Saint-Cricq-du-Gave

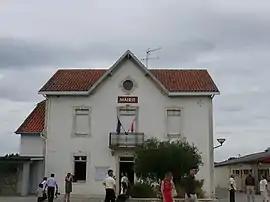
Town hall

Saint-Cricq-du-Gave is a commune in the Landes department in Nouvelle-Aquitaine in southwestern France.